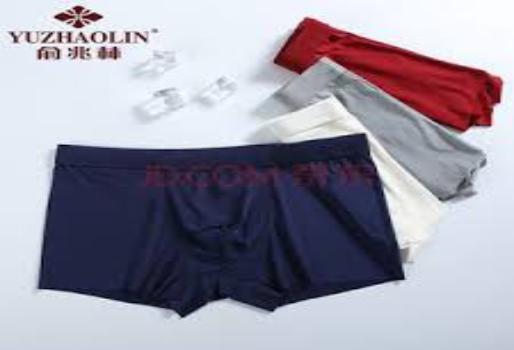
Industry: Clothes